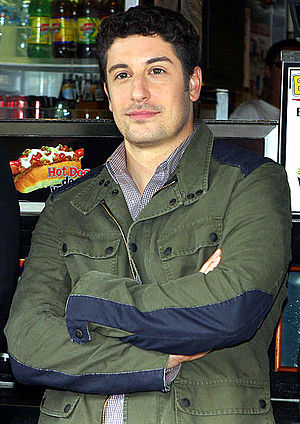
Jason Biggs
Jason Biggs i marts 2012 ved premieren på American Reunion i Sydney, Australien.
Jason Matthew Biggs er en amerikansk skuespiller, der er mest kendt for sin rolle som Jim Levenstein i American Pie-trilogien. I 2013 medvirkede han også i Orange Is the New Black, som er en velmodtaget serie fra Netflix.